Corndaddy

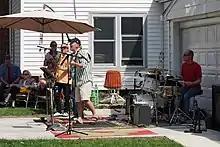
Corndaddy performing at the 2015 Water Hill Music Fest in Ann Arbor

Corndaddy is an Americana/alt-country band based in Ann Arbor, Michigan. The band is also influenced by power pop and rock and roll.